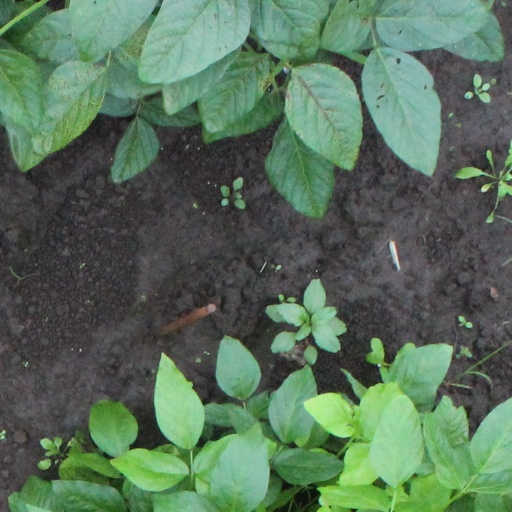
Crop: soybean